Black Friday (1978)

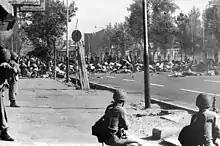

Black Friday was an incident on 8 September 1978 (17 Shahrivar 1357 in the Iranian calendar) in Iran in which at least 64 and at most more than 100 people were shot dead and 205 injured by the Pahlavi military in Jaleh Square in Tehran. According to the military historian Spencer C. Tucker, 94 were killed on Black Friday, consisting of 64 protesters and 30 government security forces. The deaths were described as the pivotal event in the Iranian Revolution that ended any "hope for compromise" between the protest movement and the regime of Shah Mohammad Reza Pahlavi.